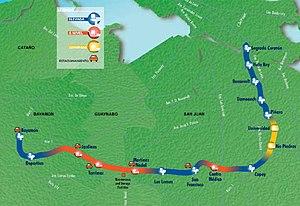
Le Tren Urbano est un système de transport en commun de type métro desservant l'agglomération de San Juan au Porto Rico. Mis en service le 17 décembre 2004, il comprend une ligne de 17,2 km avec 16 stations.